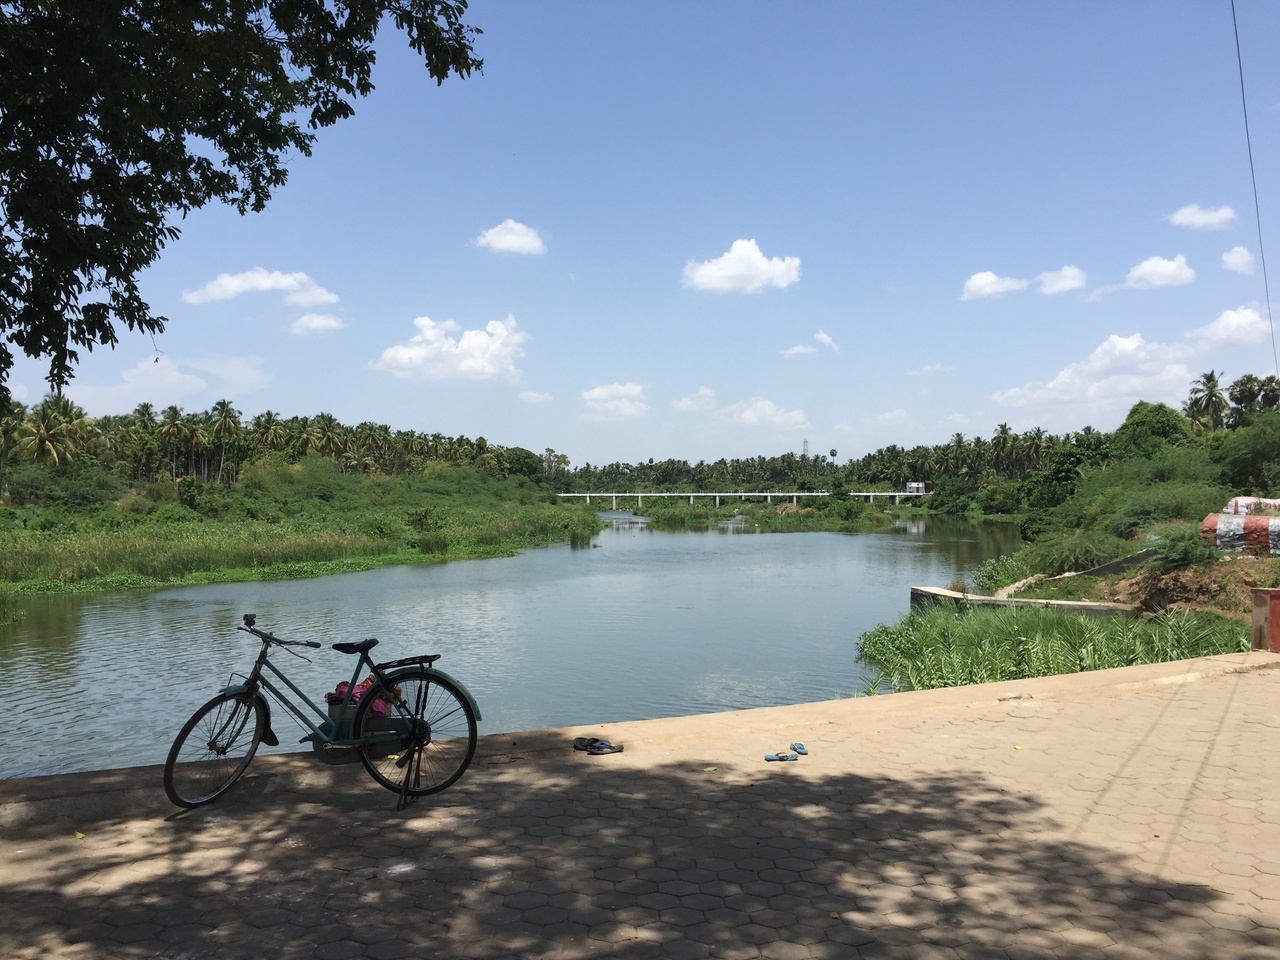
This spot by the river is used by locals for recreations and daily necessities like laundry and shower.